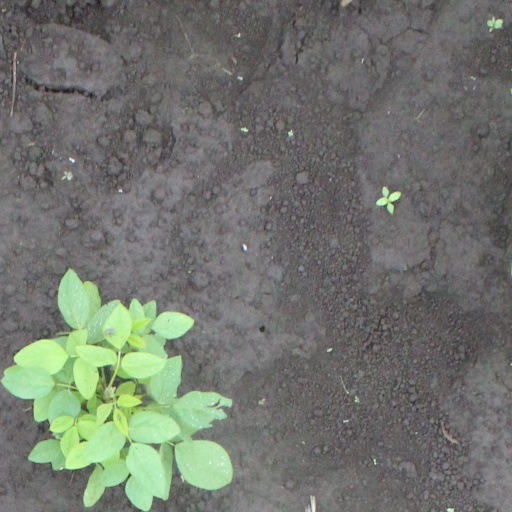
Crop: soybean